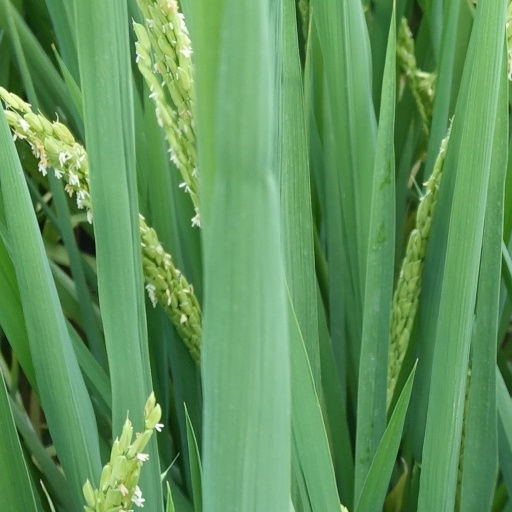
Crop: rice